Anzac Avenue Memorial Trees

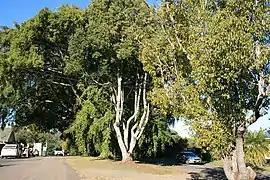
Anzac Avenue Memorial Trees, 2007

Anzac Avenue Memorial Trees is a heritage-listed memorial at Anzac Avenue, Beerburrum, Sunshine Coast Region, Queensland, Australia. It was built in 1920. It was added to the Queensland Heritage Register on 16 October 2008.